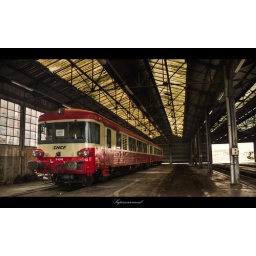
A old train is sleeping in a warehouse...